Kenneth Mars

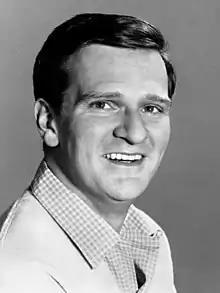
Mars in 1967

Kenneth Mars (April 4, 1935 – February 12, 2011) was an American actor. He appeared in two Mel Brooks films: as the deranged Nazi playwright Franz Liebkind in "The Producers" (1967) and Police Inspector Hans Wilhelm Friedrich Kemp in "Young Frankenstein" (1974). He also appeared in Peter Bogdanovich's "What's Up, Doc?" (1972) as well as Woody Allen's "Radio Days" (1987) and "Shadows and Fog" (1991).